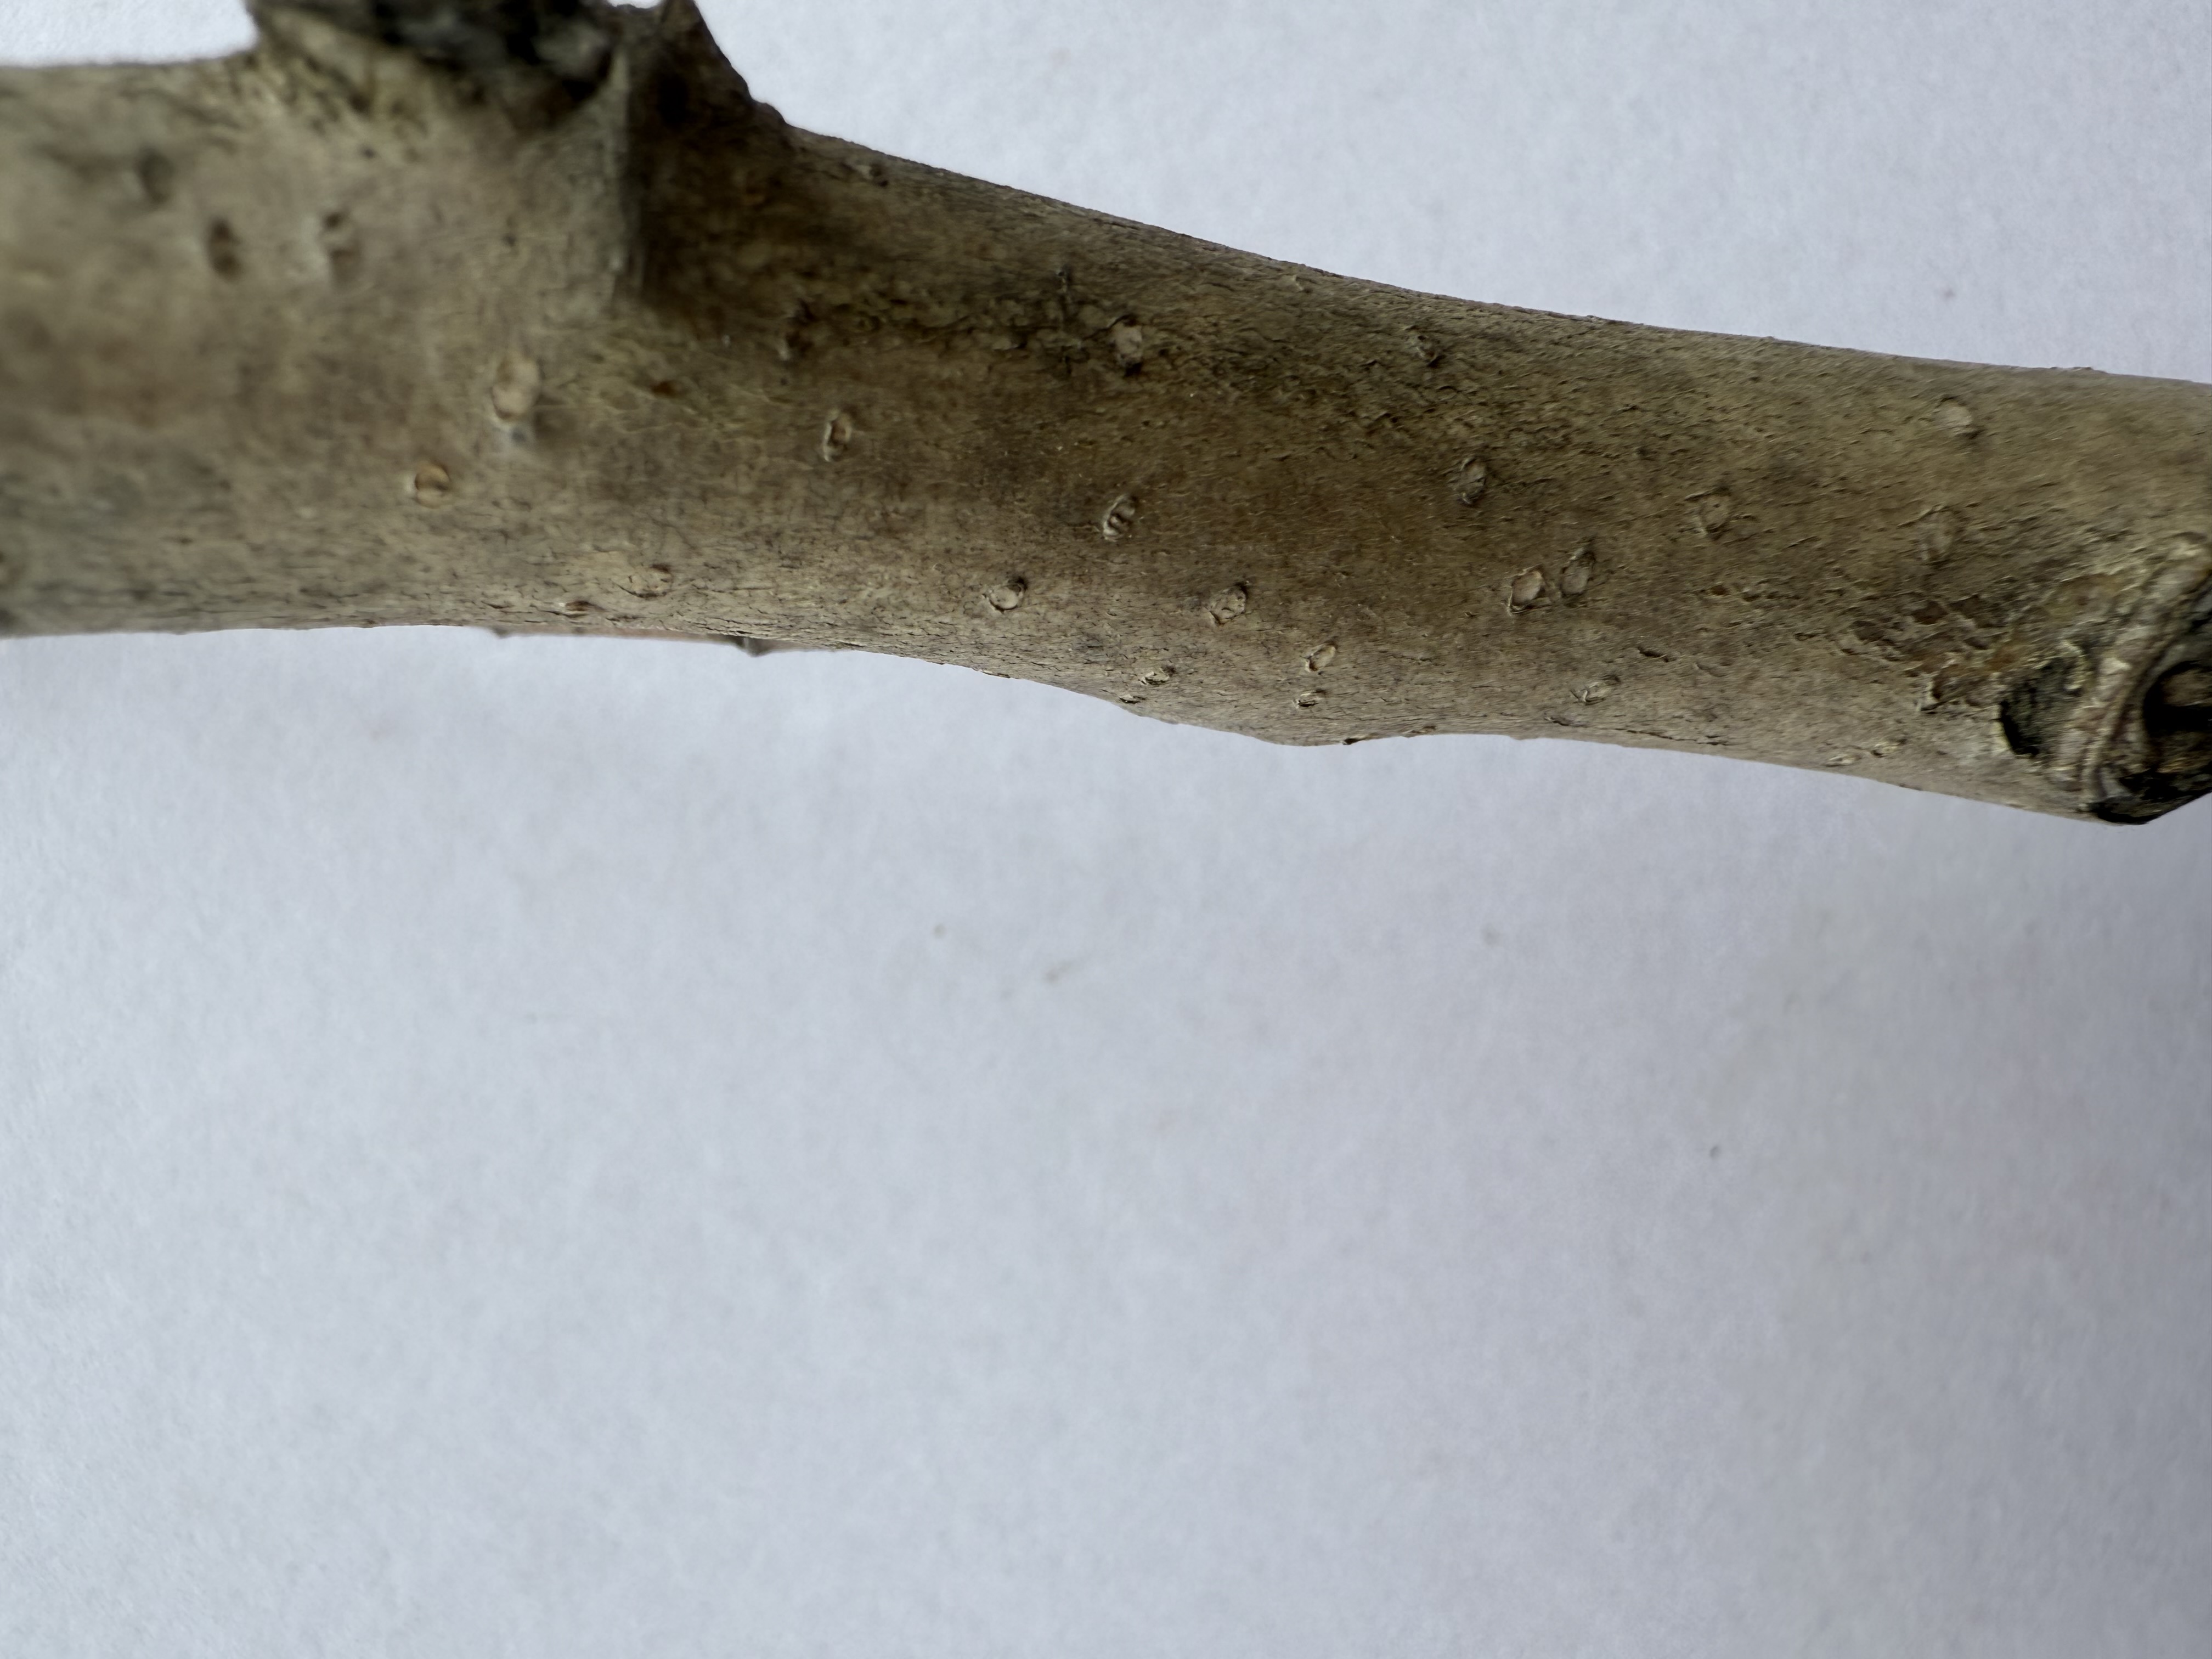
Variety: Medlar